Virginia Tech

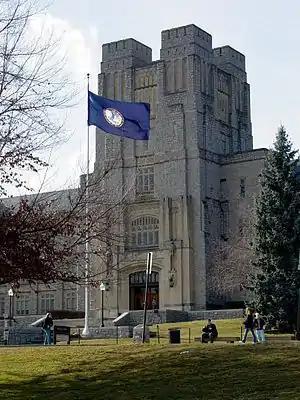

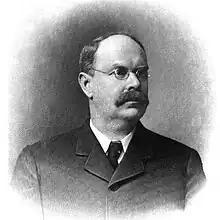
VT's 6th president, Paul Brandon Barringer

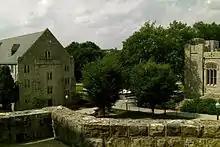
West Eggleston (left) and Owens Halls

In 1872, with federal funds provided by the Morrill Act of 1862, the Reconstruction-era Virginia General Assembly purchased the facilities of Preston and Olin Institute, a small Methodist school for boys in Southwest Virginia's rural Montgomery County. That same year, of the adjoining Solitude Farm including the house and several farm buildings on the estate were acquired for $21,250 from Robert Taylor Preston, a son of Governor of Virginia, James Patton Preston. The commonwealth incorporated a new institution on the site, a state-supported land-grant military institute named Virginia Agricultural and Mechanical College.